Ellobiidae

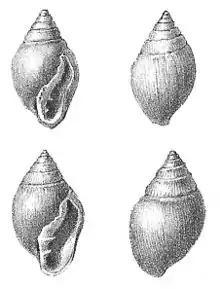
Drawing of shells of "Ellobium pyramidale".

Ellobiidae, common name the hollow-shelled snails, is a family of small air-breathing land, marine, and brackish snails; pulmonate gastropod mollusks in the clade Eupulmonata. Ellobiidae is the only family in the superfamily Ellobioidea, according to the taxonomy of the Gastropoda by Bouchet & Rocroi, 2005).